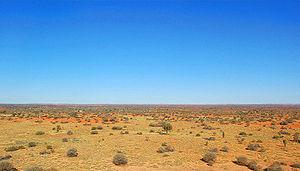
La géographie du Queensland, dans le nord-est de l'Australie, est variée. Elle comprend des îles tropicales, des plages sablonneuses, des grandes plaines inondées pendant la mousson, des terres plus élevées, un désert sec, une riche ceinture agricole et des zones urbaines densément peuplées.
Le désert de Simpson est une vaste étendue aride occupant le centre de l'Australie. Il s'étend à la limite de trois des États australiens occupant le sud-est du Territoire du Nord ainsi que les espaces limitrophes du Queensland et de l'Australie-Méridionale. Sa superficie est évaluée selon les sources de cent quarante trois mille km² à trois cent mille km². Ses contours incertains sont fixés à l'ouest par le cours du fleuve Finke, au nord par la chaine de montagnes des MacDonnell Ranges, à l'est par les fleuves Georgina et Diamantina et au sud par le Lac Eyre. Dans ce désert, les précipitations annuelles sont faibles et il peut s'écouler plusieurs années sans pluie. Malgré son aridité, le désert est riche de centaines d'espèces animales et végétales, ce qui a conduit à établir plusieurs zones de protection.